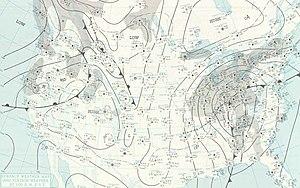
Carte météorologique du 27 janvier 1967 à 06h UTC lors du blizzard de 1967 à Chicago.
Le blizzard de 1967 à Chicago a été une tempête de neige majeure qui toucha d'abord durement la région de Chicago, le nord de l'Illinois, le nord-ouest de l'Indiana et le Michigan aux États-Unis, puis le sud de l'Ontario et du Québec au Canada. Le 26 janvier 1967, 58 cm de neige sont tombés sur Chicago et sa banlieue, avant que la tempête ne se calme le lendemain au petit matin. Cette tempête de neige est à ce jour la plus importante dans l'histoire de Chicago. Elle a également donné des quantités importantes de neige tout au long de sa trajectoire vers le Québec.